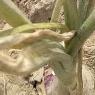
Crop: Onion
Condition: alternaria-d